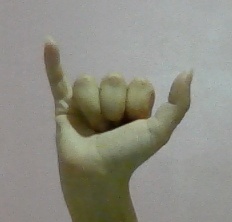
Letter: ya